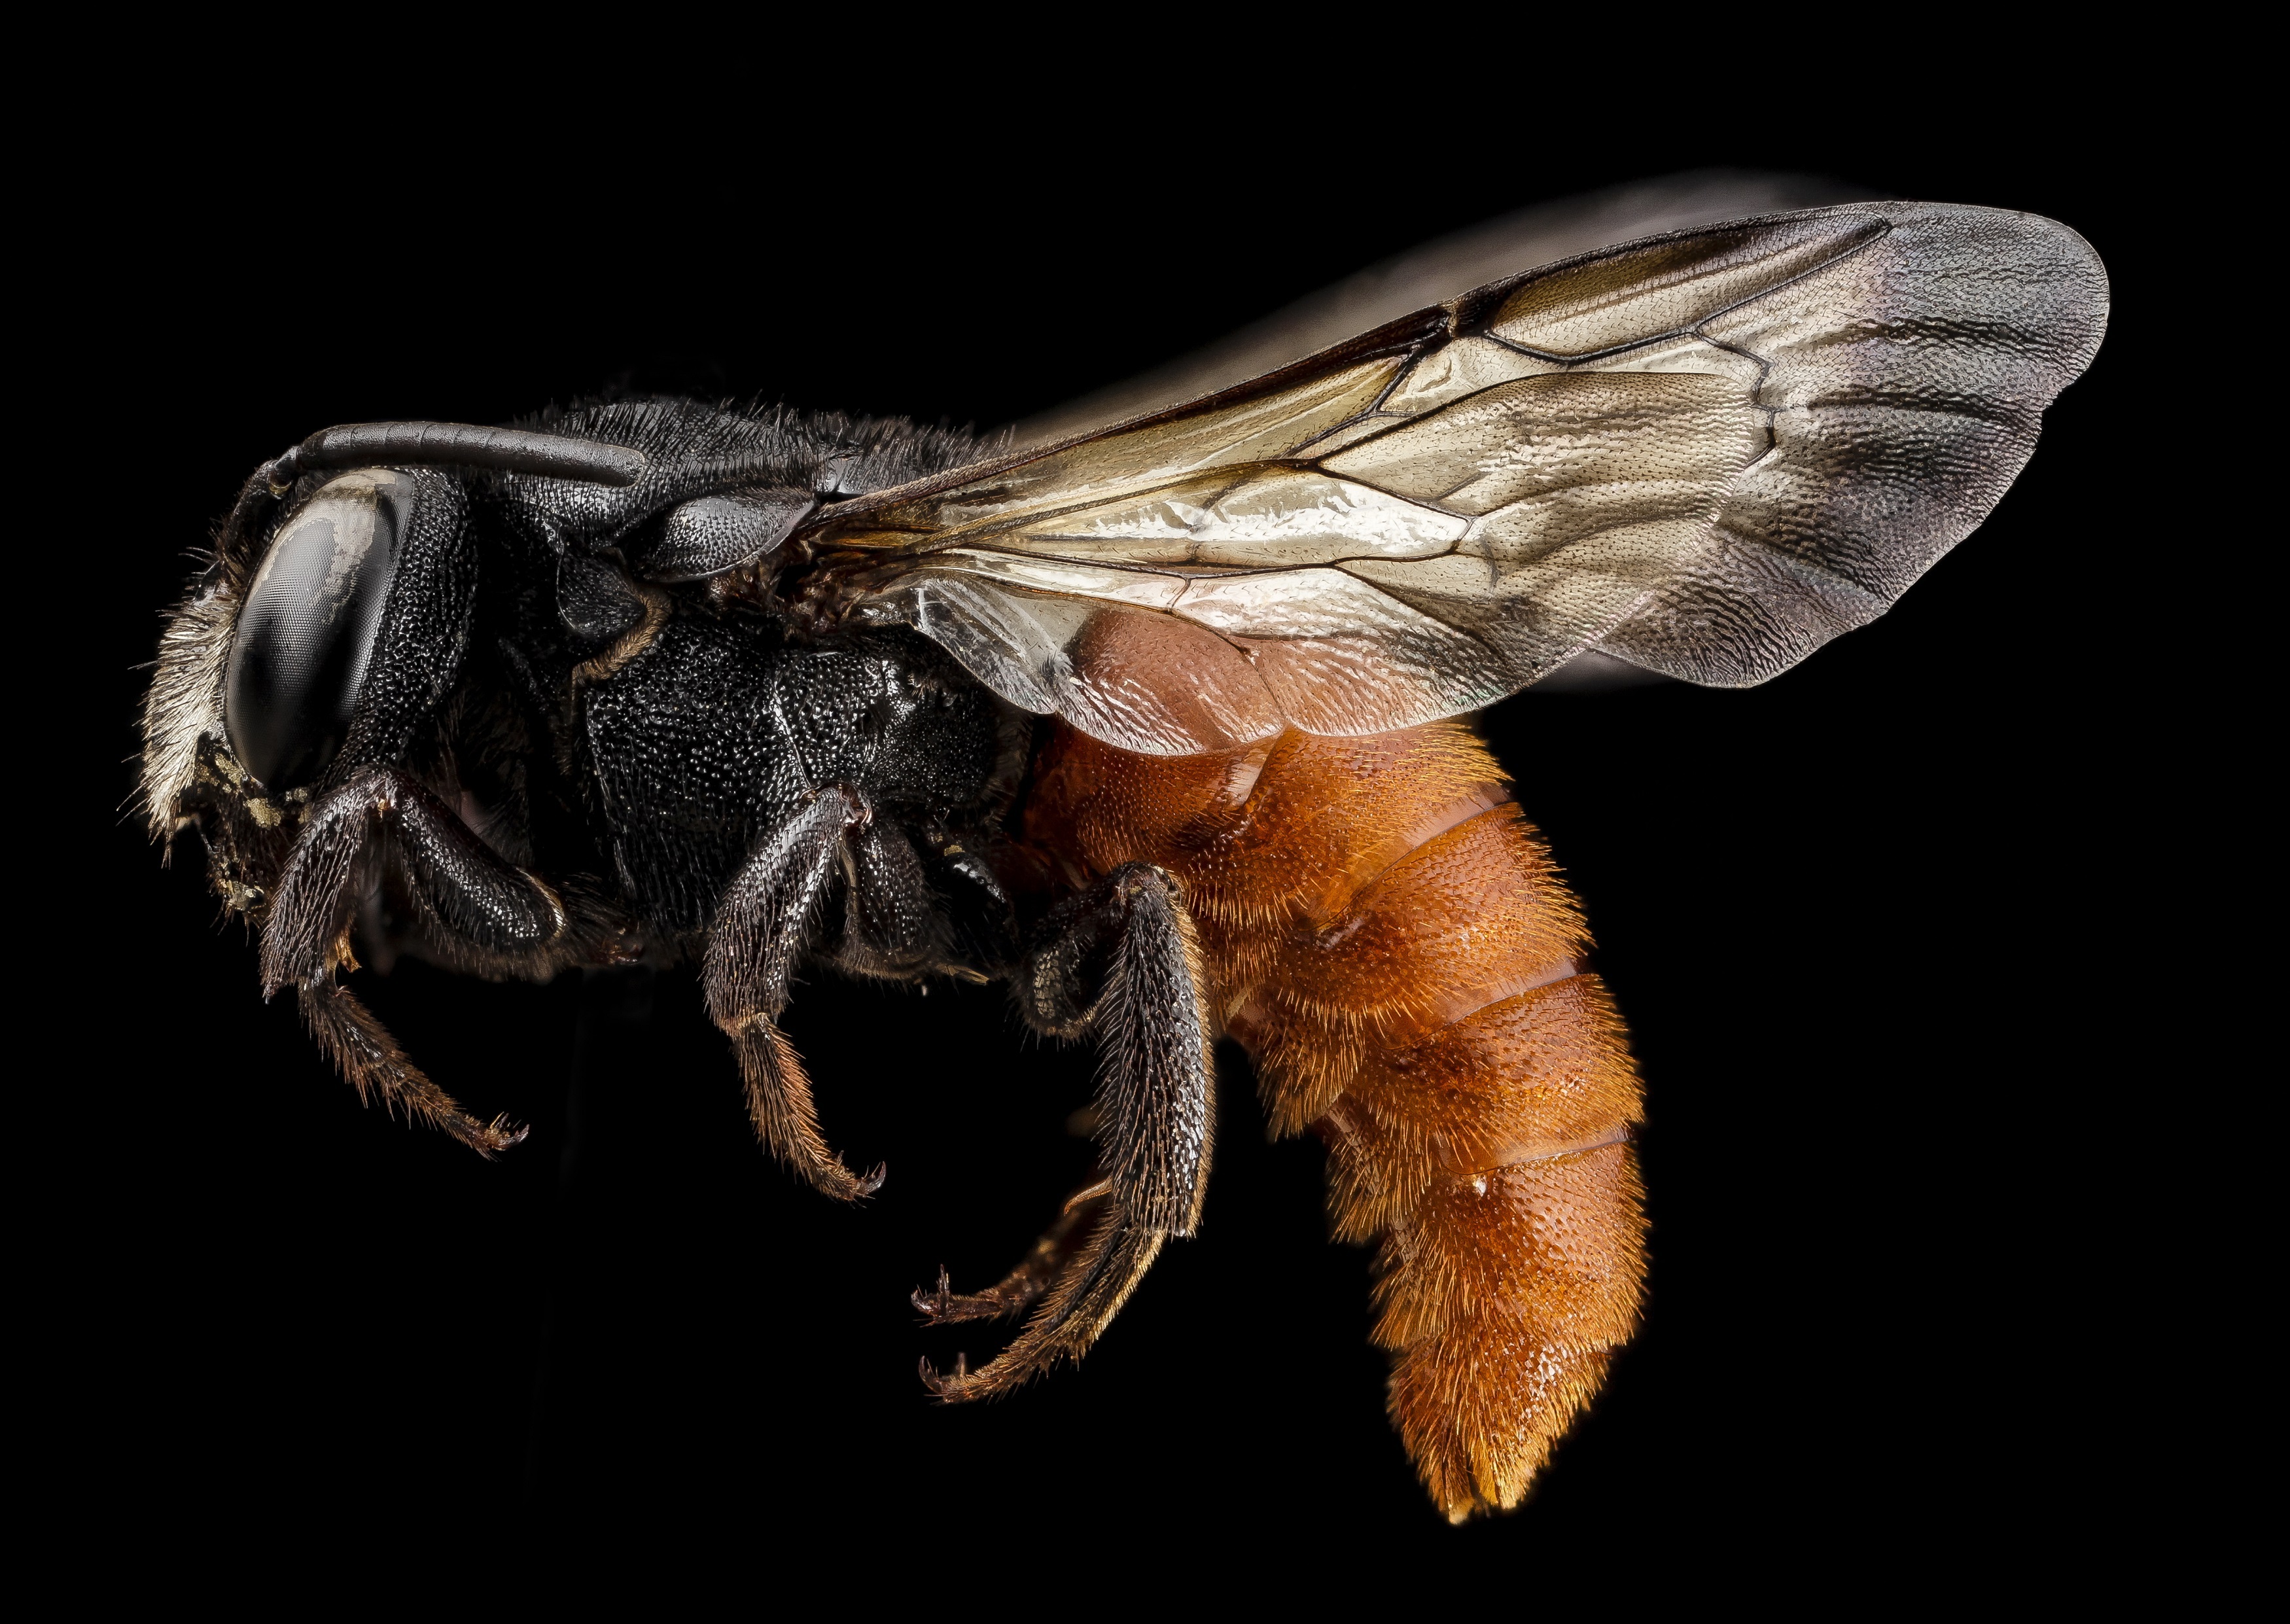
nature, wing, photography, fly, profile, wildlife, insect, macro, fauna, invertebrate, close up, wings, bee, s, u, honeybee, nectar, mounted, macro photography, organism, geological survey, arthropod, honey bee, pollinator, membrane winged insect, redtail bee, euaspis